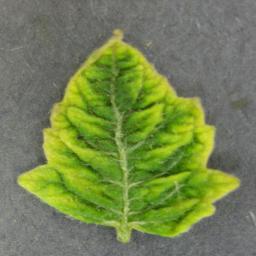
Label: Tomato___Tomato_Yellow_Leaf_Curl_Virus